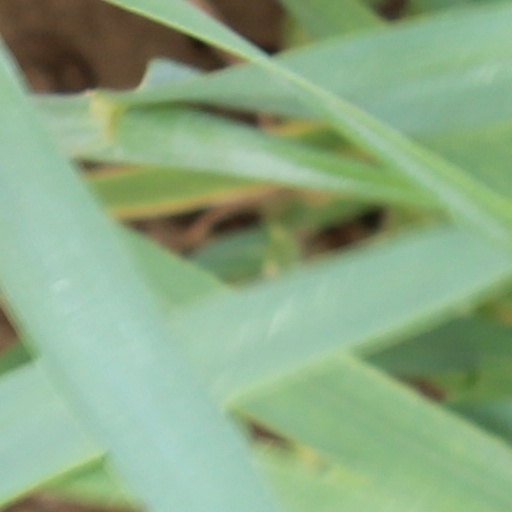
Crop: wheat